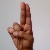
The image shows a hand gesture representing the letter 'U' in Indian Sign Language.